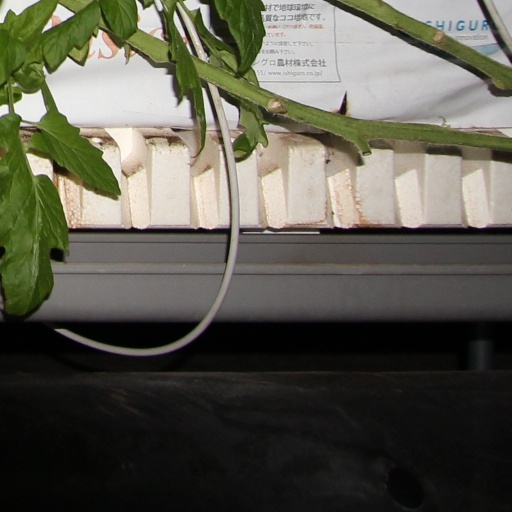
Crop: tomato